Hoghton Tower

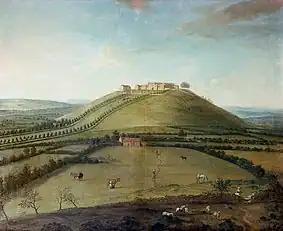
"Hoghton Tower" by Arthur Devis, 1735

From 1662, for over a hundred years, Hoghton Tower housed nonconformist services in the Banqueting Hall, after Sir Gilbert's son Sir Richard (1616–1678) converted to Presbyterianism and by 1664 it had become a centre, in the Blackburn District, for both Independents and Presbyterians. John and Charles Wesley are reputed to have preached at Hoghton.